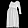
Label: Dress